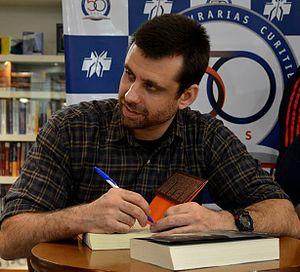
Eduardo Spohr, né à Copacabana le 5 juin 1976, est un écrivain, blogueur, et podcaster brésilien. Il est l'auteur de A Batalha do Apocalipse, l'un des ouvrages de fiction les mieux vendus de tous les temps au Brésil et également participant du blogcast Nerdcast et du blog Jovem Nerd.